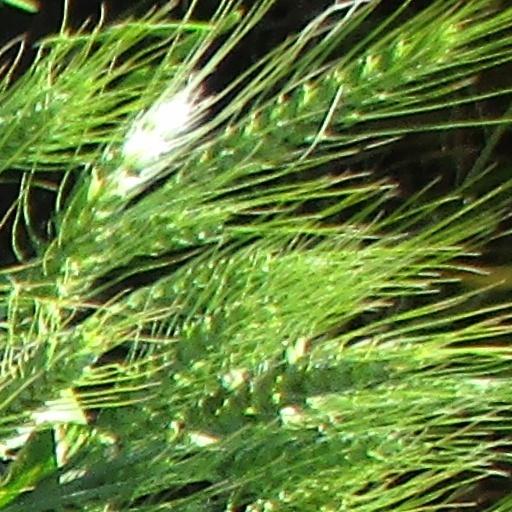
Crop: wheat